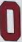
Number: 0